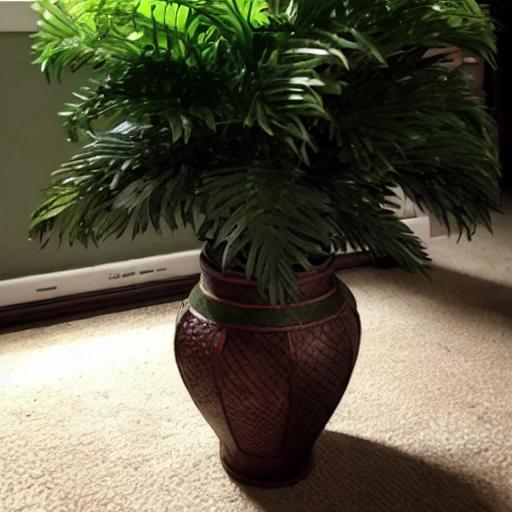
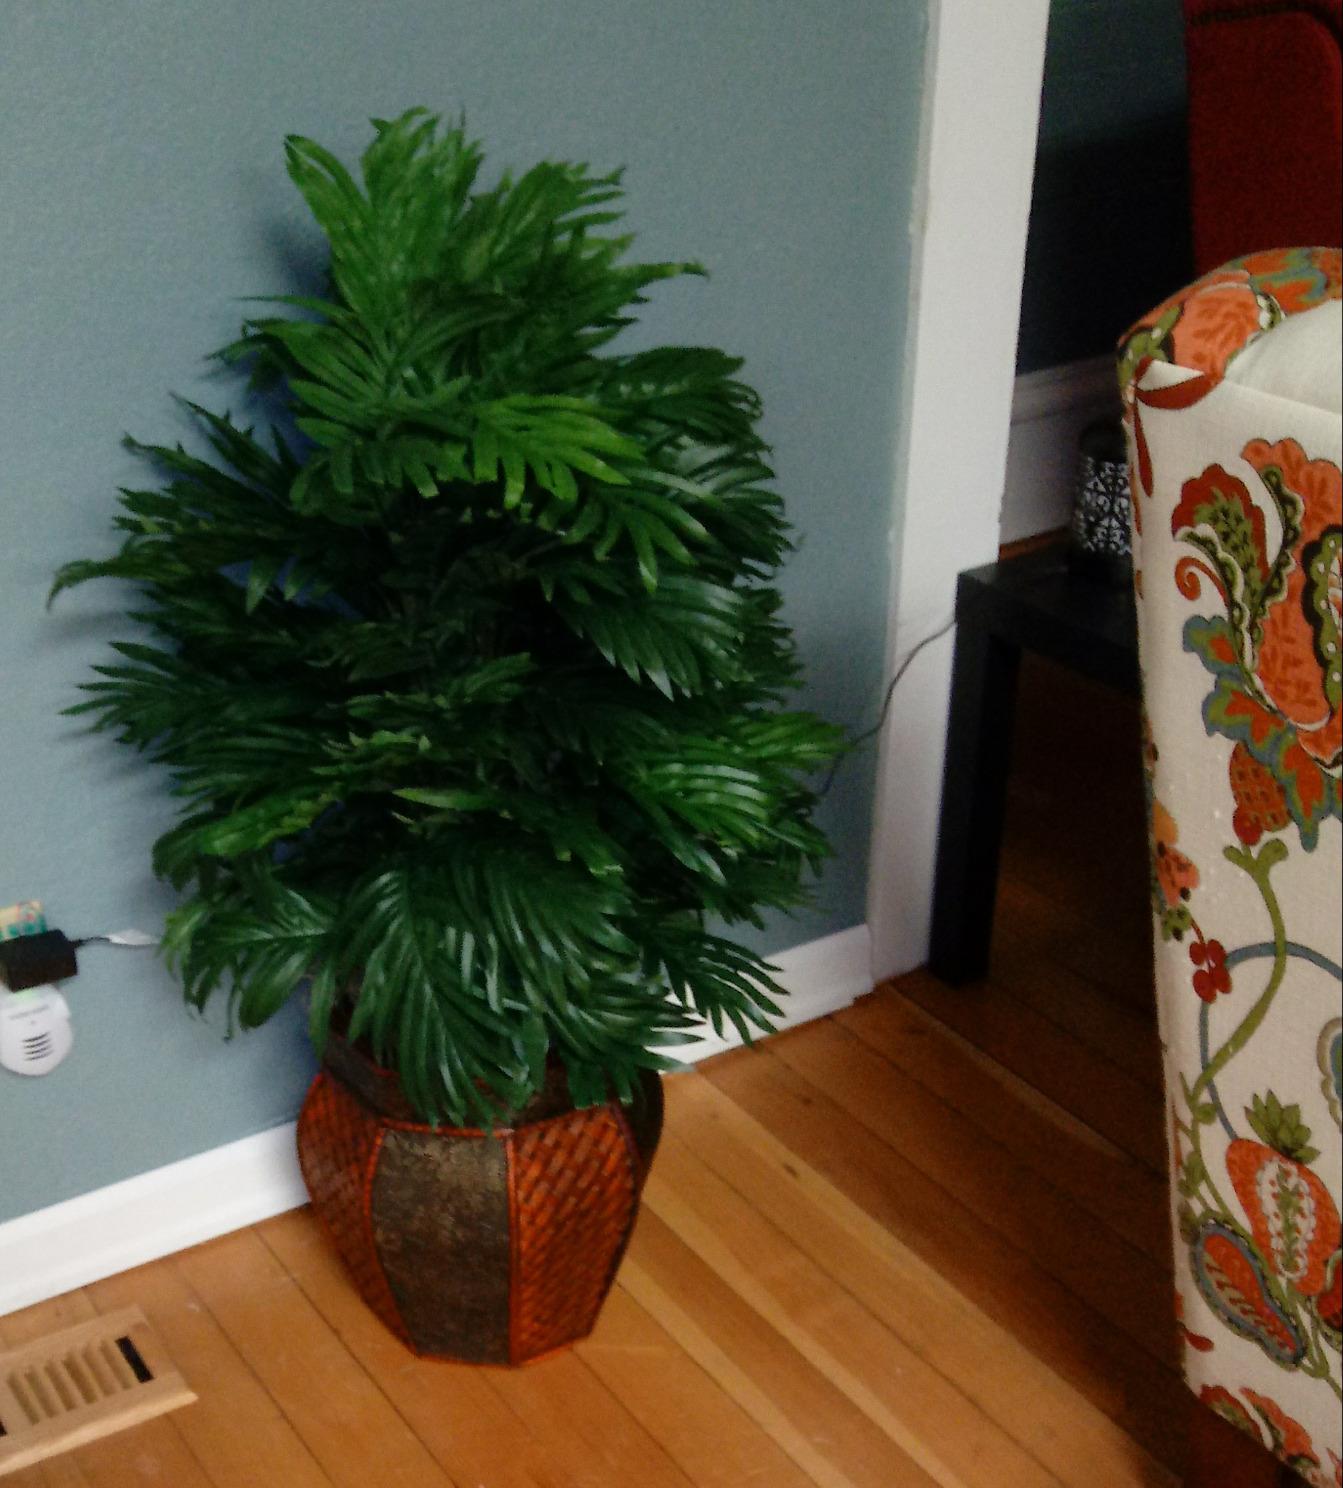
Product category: vase
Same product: no